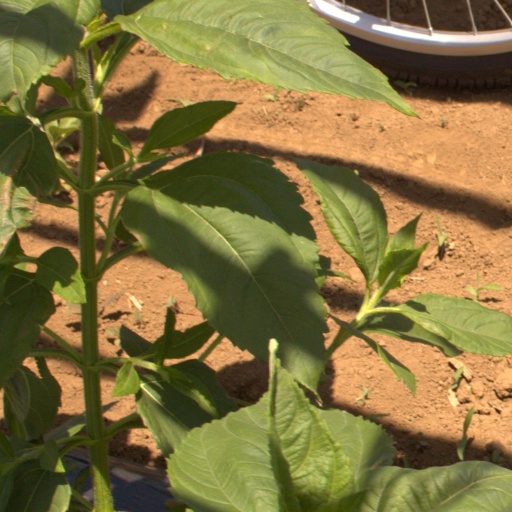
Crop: Jerusalem artichoke